Order of the Thistle

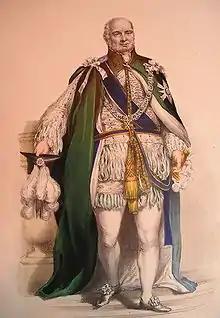
Prince Augustus Frederick, Duke of Sussex in the robes of a Knight of the Order of the Thistle

Some Scottish order of chivalry may have existed during the sixteenth century, possibly founded by James V and called the Order of St. Andrew, but lapsed by the end of that century, although the evidence is unclear. A royal thistle collar is depicted in a book of hours, prepared for James IV in about 1503, where he is shown kneeling at an altar bearing the royal arms encircled by a collar of thistles and a badge depicting St Andrew. In a painting of 1538, James V is shown wearing a gold collar of linked thistles with a St Andrew badge, although the King's wardrobe inventories of the period make no mention of a thistle collar.